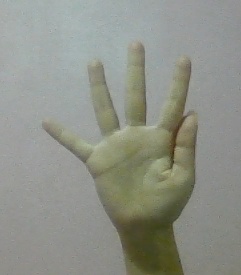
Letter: sheen